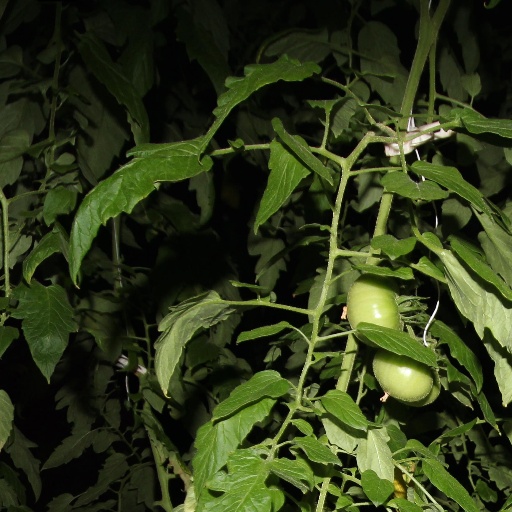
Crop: tomato